Limón Black Star

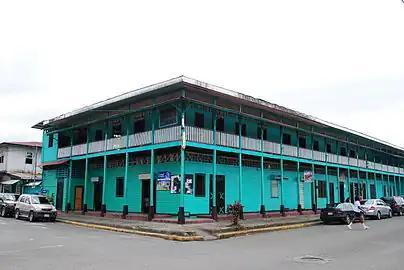
The club pays homage to Limón's Liberty Hall, also known as Black Star Line

During the first half of 2021, Limón entered "a series of bad decisions" that ultimately led to the team's relegation to the Liga de Ascenso. Despite efforts to nullify the 2020–21 Liga FPD season and avoid relegation, the club's situation worsened. The club had accumulated numerous delayed payments to the Costa Rican Social Security Fund, which prevented them from playing matches in the Liga de Ascenso. By January 2022, Limón had accumulated over ₡98 million in debts to the Security Fund. The club could not solve the situation and was officially relegated to the Tercera Division de Costa Rica, losing its category as a professional team.